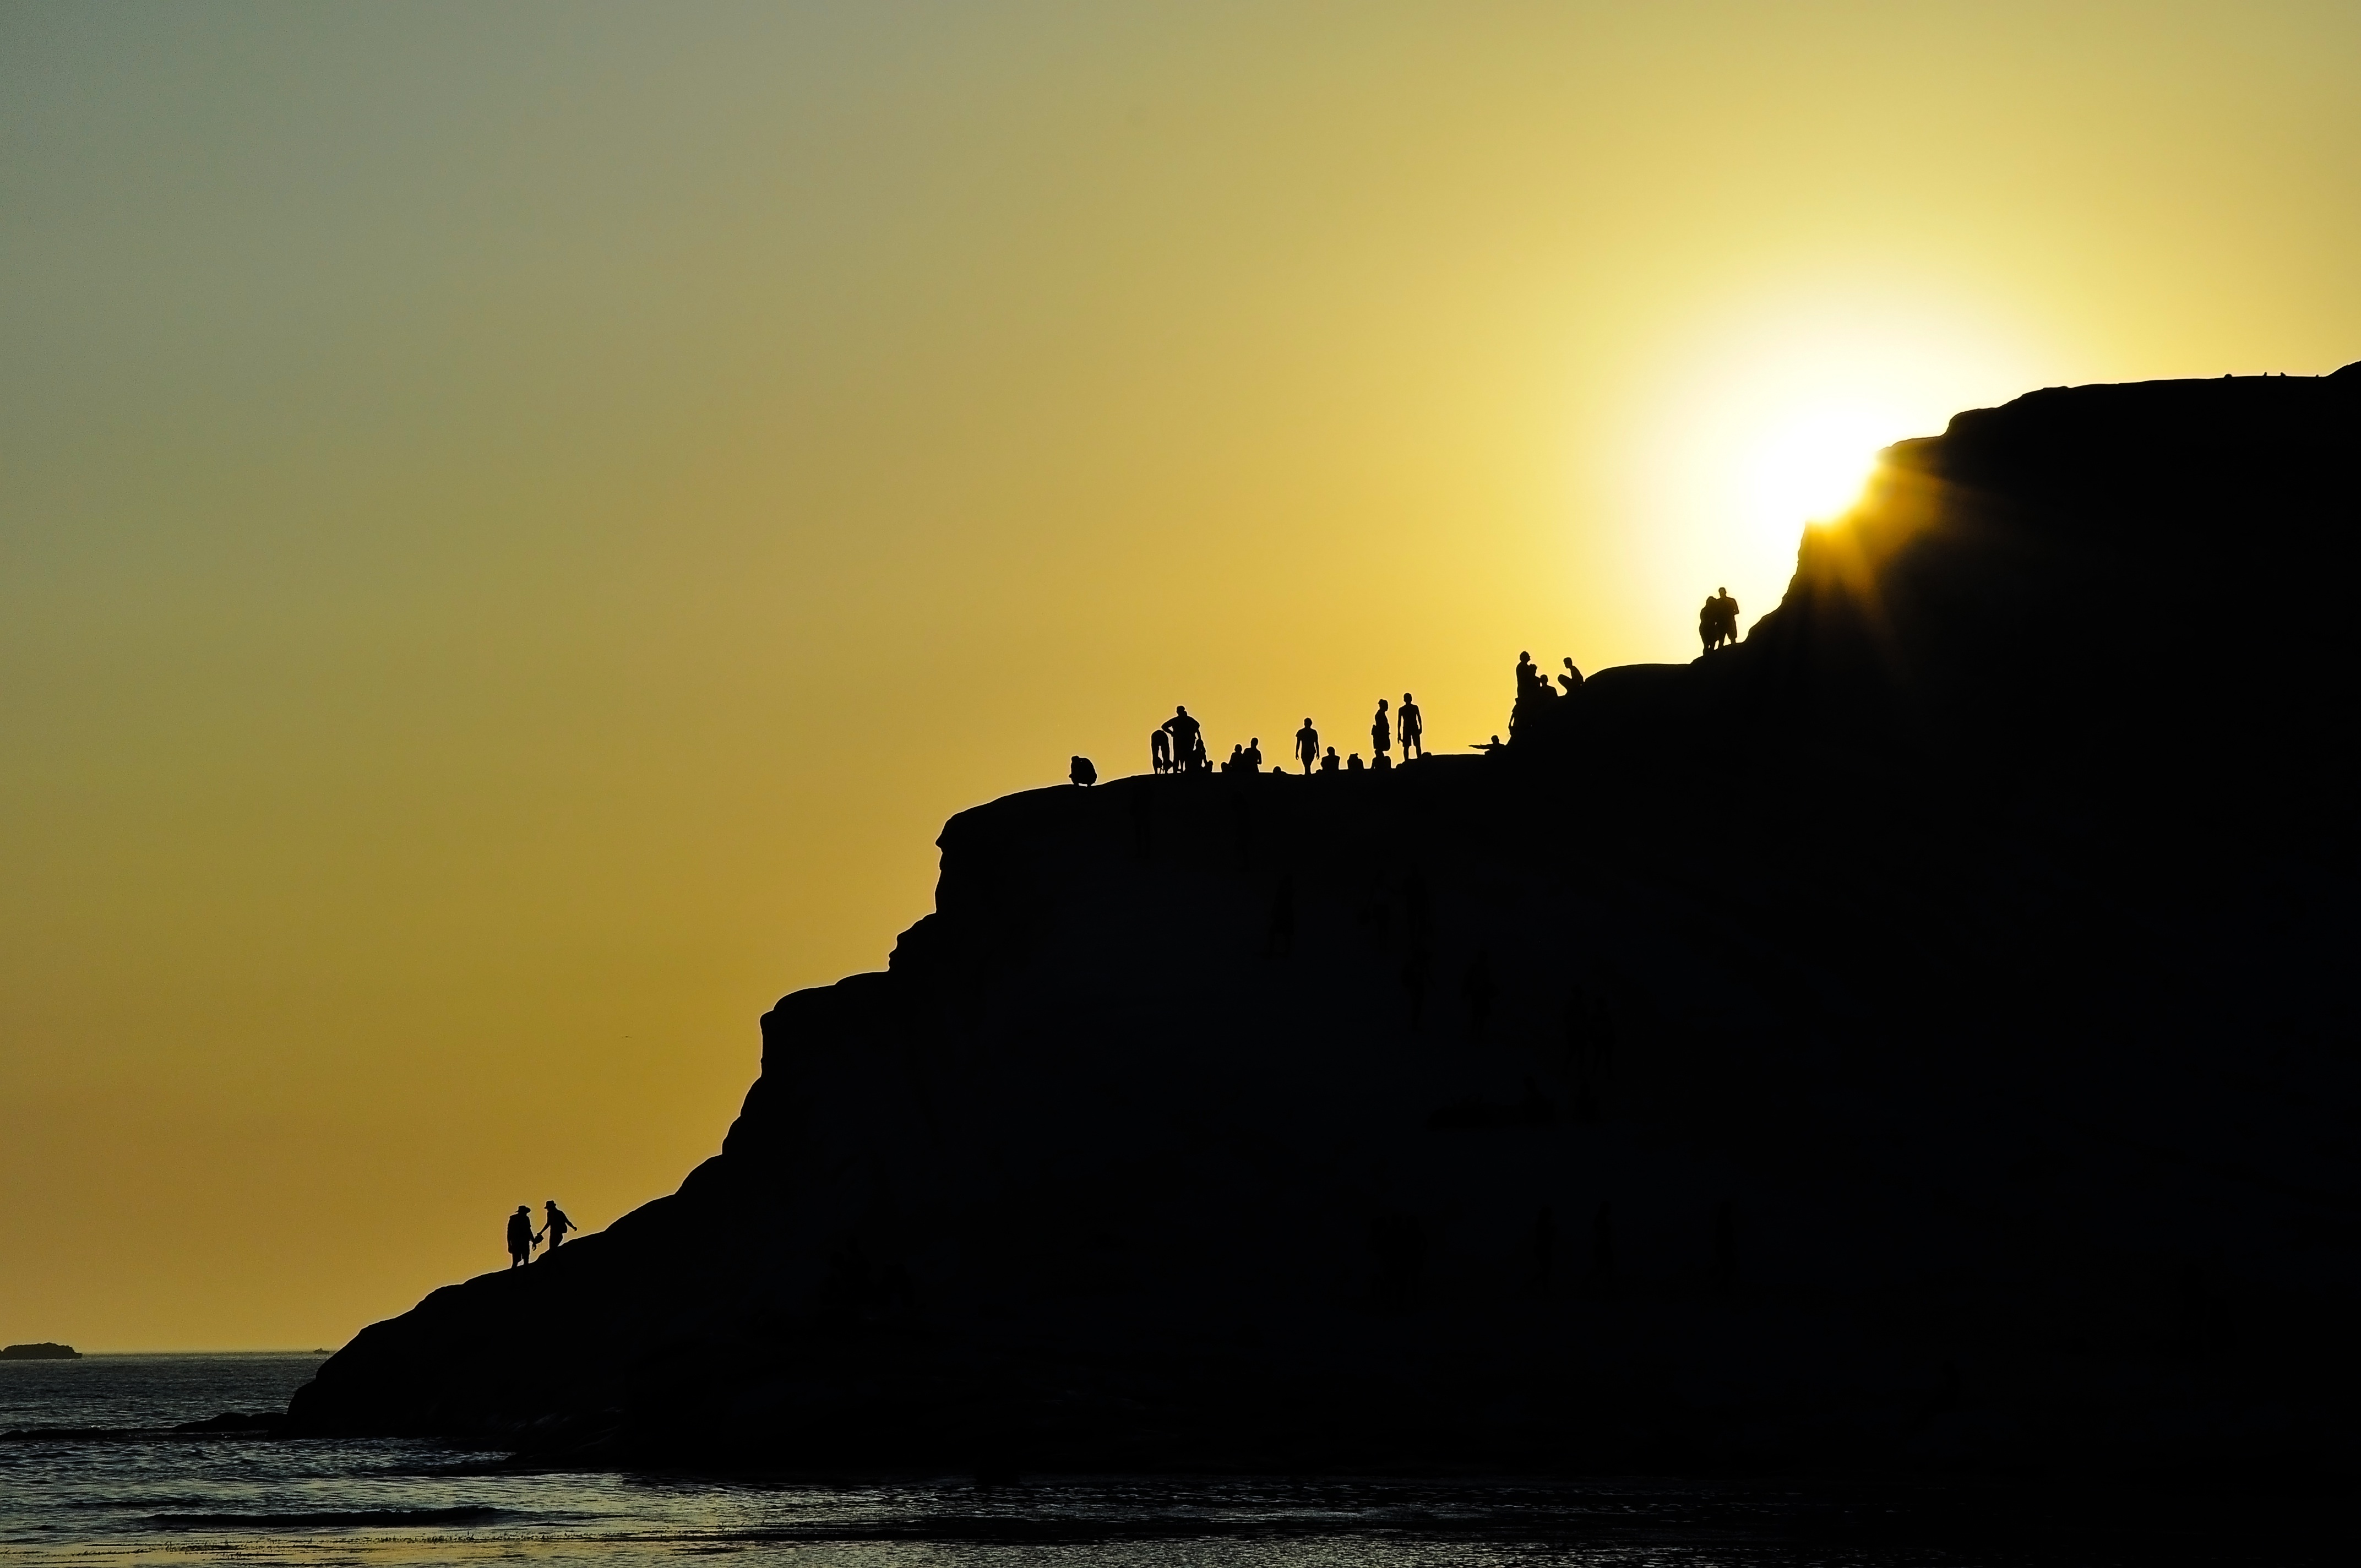
sea, coast, rock, ocean, horizon, silhouette, cloud, sky, sun, sunrise, sunset, sunlight, morning, wave, dawn, cliff, dusk, evening, reflection, bay, terrain, cape, atmospheric phenomenon